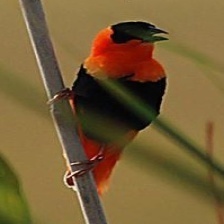
Species: NORTHERN RED BISHOP
Scientific name: EUPLECTES FRANCISCANUS